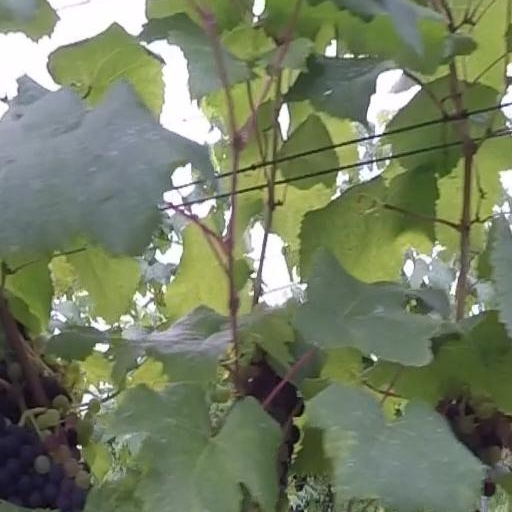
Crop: grape